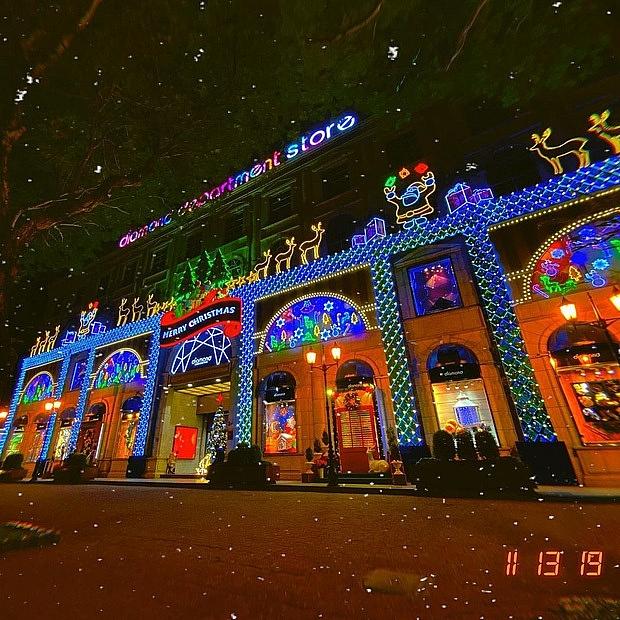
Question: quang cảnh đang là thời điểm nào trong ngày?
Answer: quang cảnh đang là buổi tối